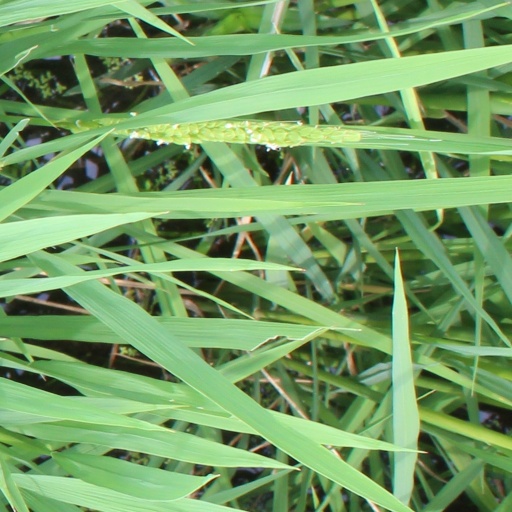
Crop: rice